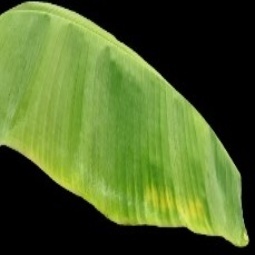
Label: Sulphur